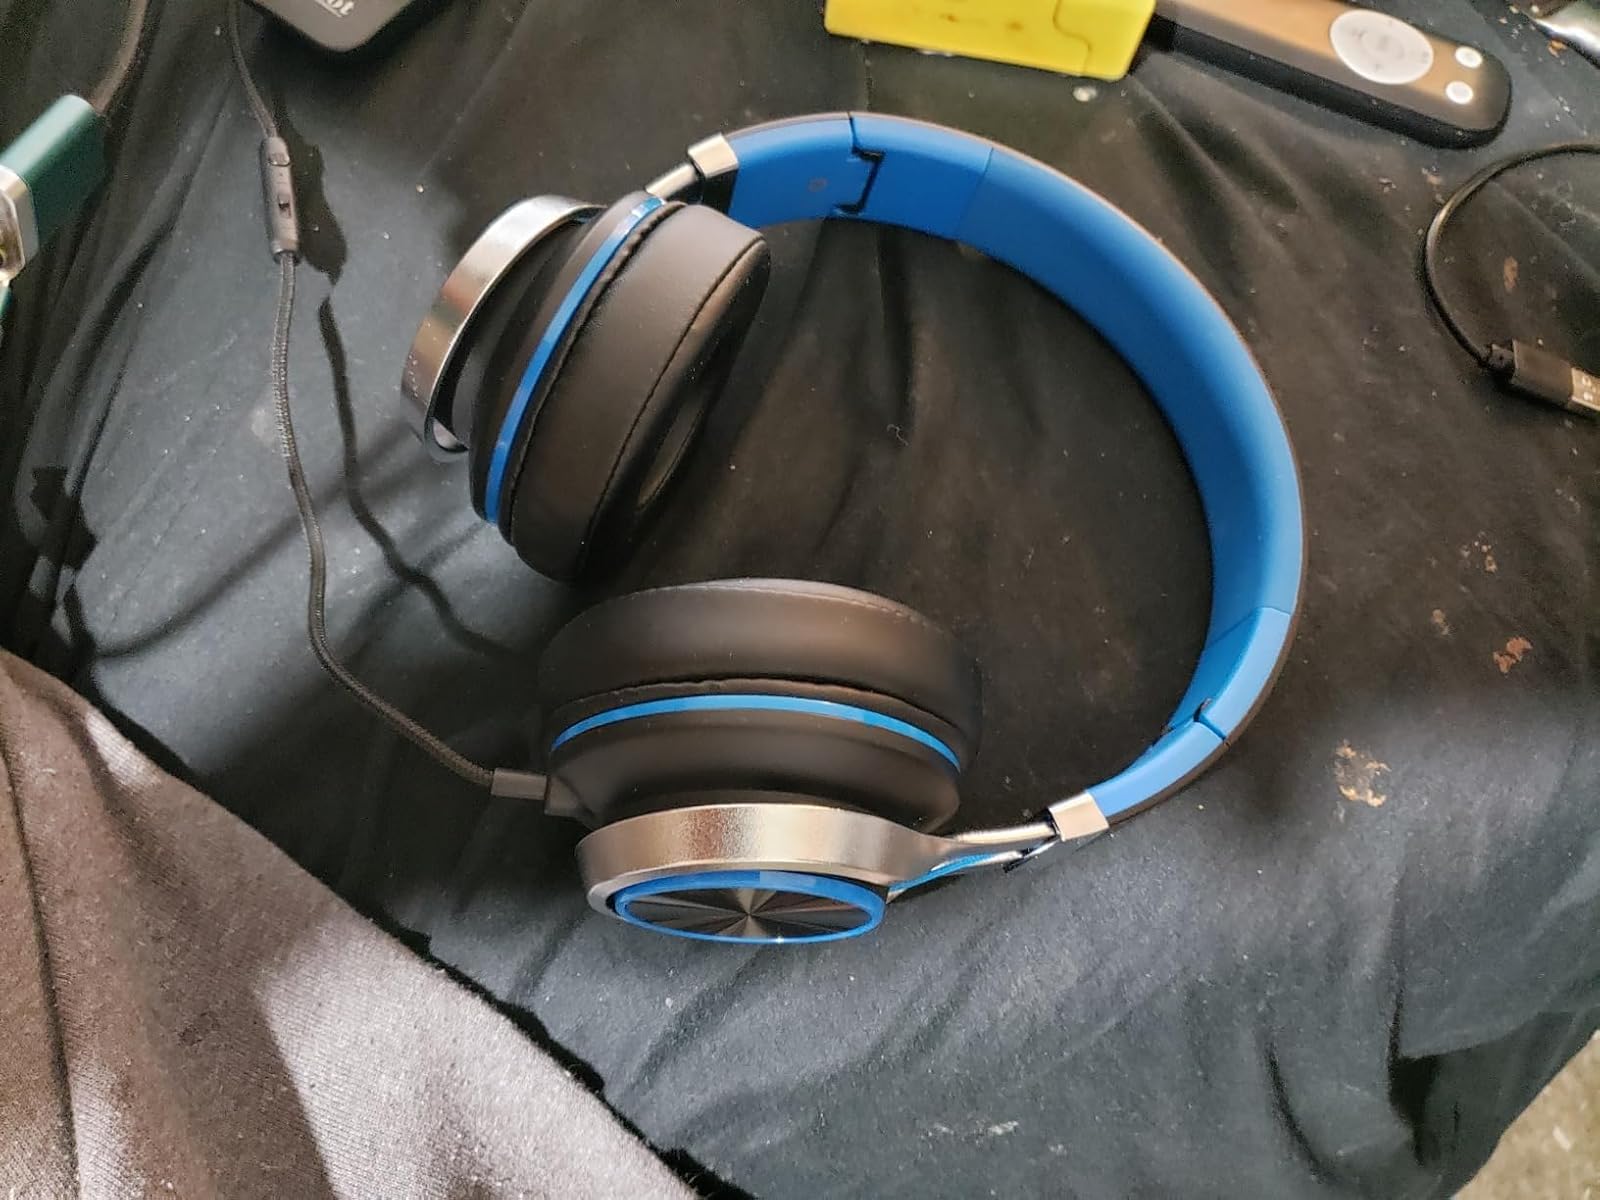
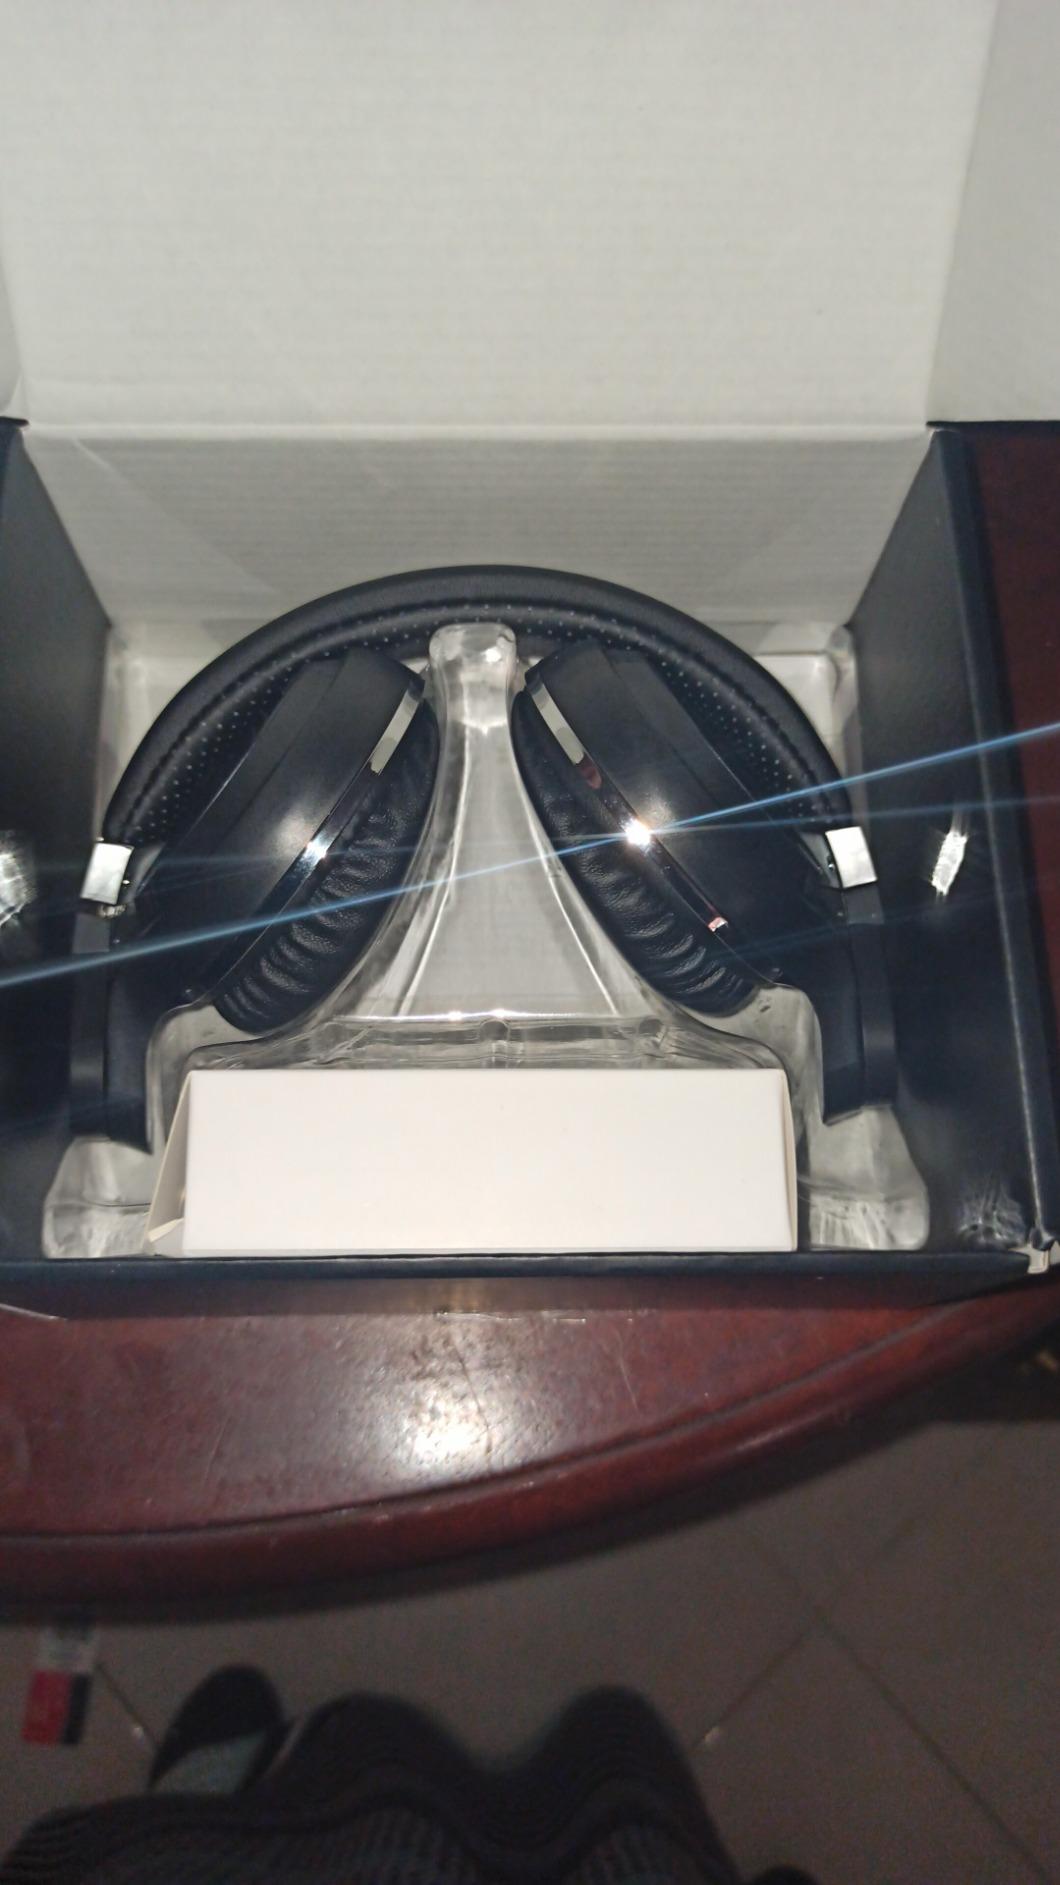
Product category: headphones
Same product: no